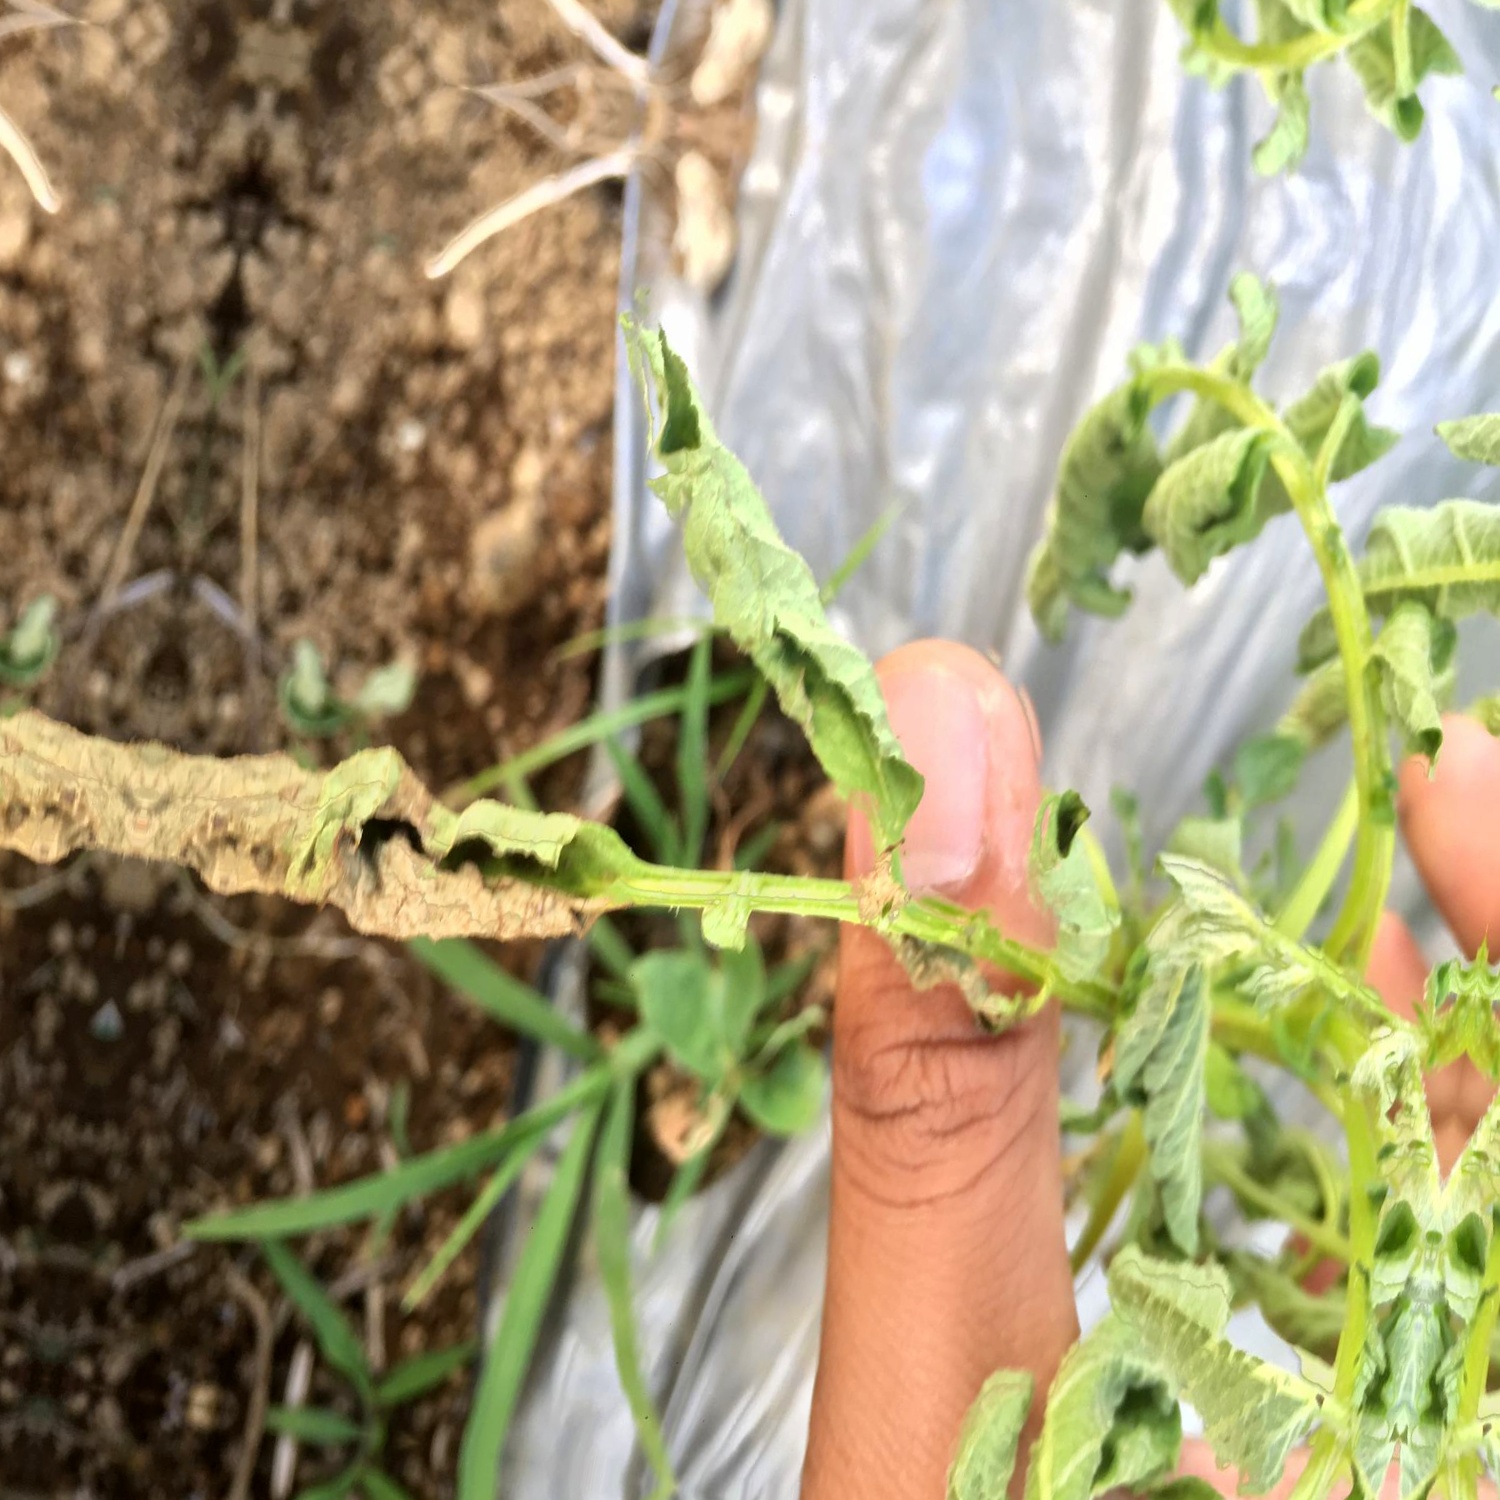
Etiqueta: Pudricion_Parda